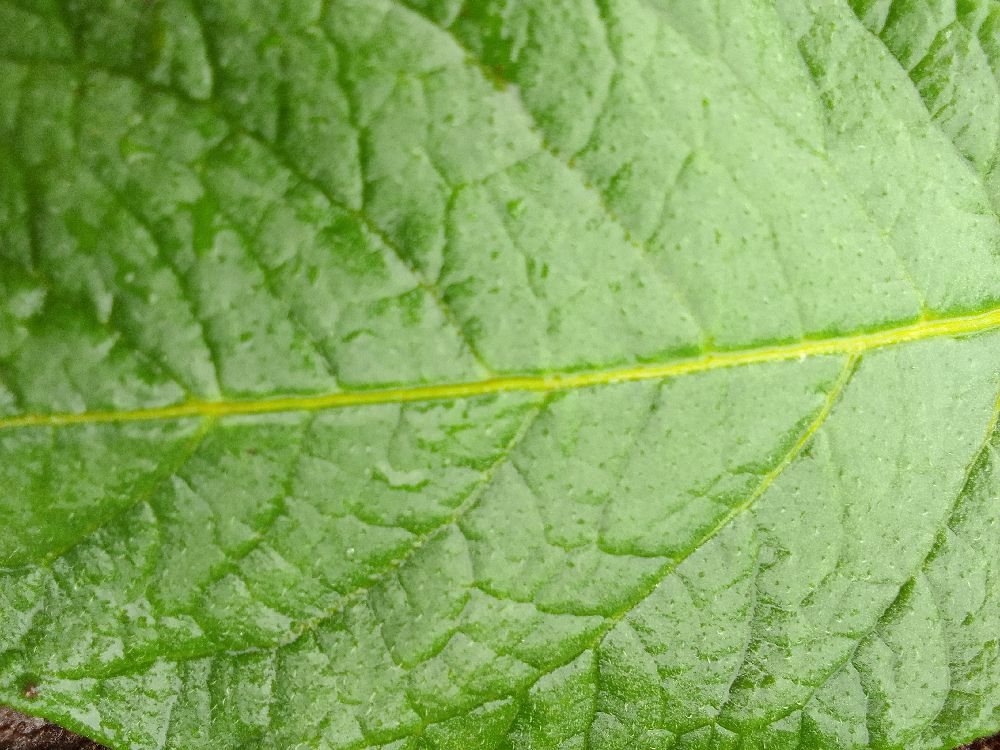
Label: Healthy